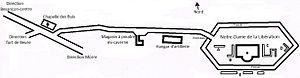
Plan de la place des Buis, à Besançon (Doubs, France).
Les forts de l'est et de l'ouest des Buis sont deux fortifications de la fin du XIXᵉ siècle faisant partie de la place fortifiée de Besançon dans le département du Doubs.
Notre-Dame de la Libération est une église catholique et un site de mémoire édifié sur le mont des Buis à l'intérieur des fossés d'un ancien fort qui domine, à près de 500 mètres d'altitude, la ville de Besançon. Originellement ce site militaire, construit durant le conflit franco-prussien de 1870, devait renforcer les défenses de la capitale comtoise mais, comme de nombreux autres édifices bisontins de ce type, il était devenu obsolète et laissé à l'abandon.